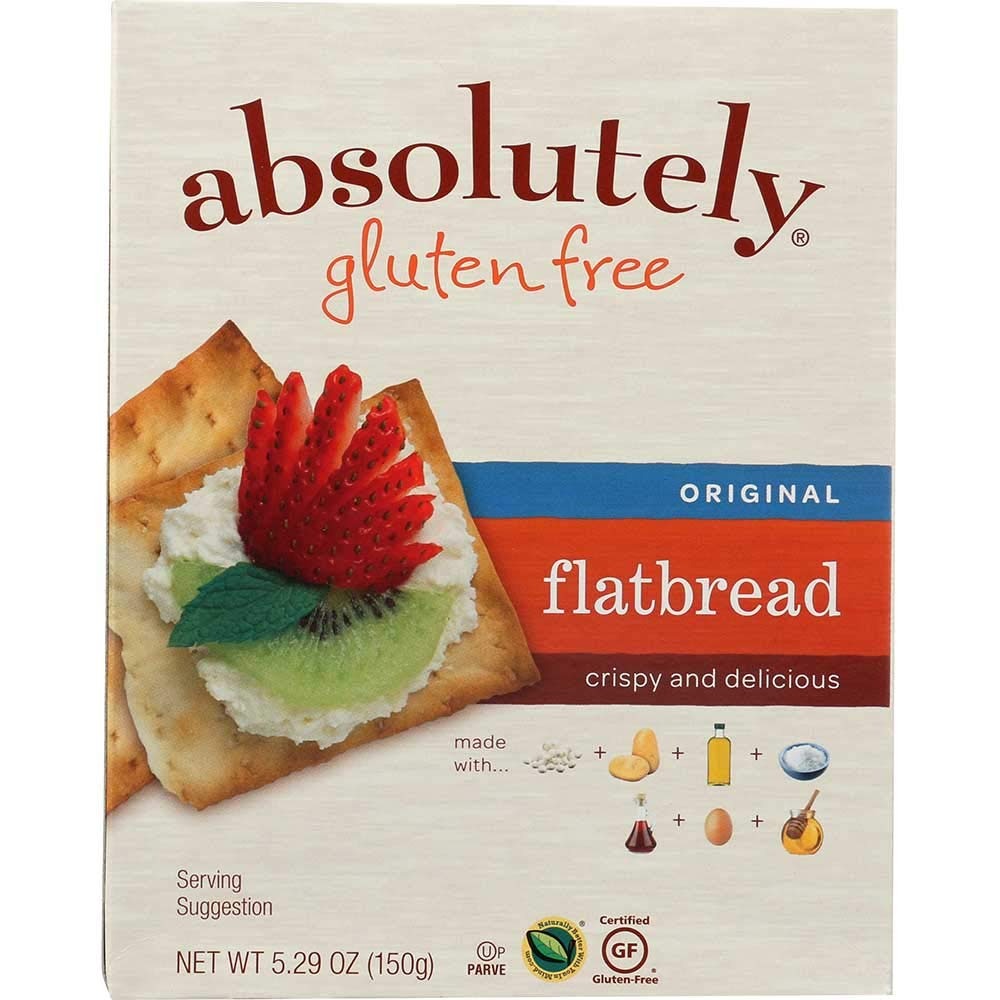
Item Name: Absolutely Gluten Free Original Flatbread, 5.29 Ounce - 12 per case
Bullet Point: Absolutely Gluten Free Original Flavor Flatbread, Dairy Free, Kosher, 5.29 Ounces (Pack Of 12)
Value: 63.48
Unit: Ounce

Price: 79.98